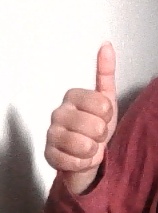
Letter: aleff